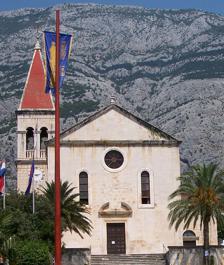
Building: Makarska Co-cathedral
Country: Croatia
Year built: 1756
Co-cathedral of St. Mark the Evangelist Konkatedrala sv. Marka evanđelista Makarska Co-cathedral Religion Affiliation Roman Catholic District Archdiocese of Split-Makarska Rite Roman Ecclesiastical or organizational status Co-cathedral Location Location Makarska , Croatia Architecture Type Church Style Baroque Groundbreaking 1700 Completed 1756 Co-cathedral of St. Mark the Evangelist ( Croatian : Konkatedrala sv. Marka evanđelista ) is a baroque church and former cathedral in the Archdiocese of Split-Makarska . It is located in the center of the town of Makarska , Croatia, on Andrija Kačić Miošić Square. The former cathedral was built in the Baroque style in 1700 as the cathedral of the then diocese of Makarska at the initiative of the Bishop of Makarska, Nikola Bijanković, but was never completely finished. In 1756, the cathedral was consecrated by a later Bishop of Makarska, Stjepan Blašković. In 1828 Makarska diocese became part of the united Archdiocese of Split-Makarska, with the diocesan cathedral based in Split. The façade, facing southwest, is decorated with two simple mullioned windows and a smaller Gothic -style oculus . On the right side from the entrance to the co-cathedral is the altar, which houses the bones of the patron saint of the city of Makarska and the diocese, St. Clement . The bones were brought to the co-cathedral from the Roman catacombs in 1725. On the left side from the entrance to the co-cathedral is the altar dedicated to Virgin Mary , and over it a small altar dedicated to Our Lady of the Rosary , decorated with the painting on wood of a Virgin and Child, painted by a master from the Byzantine school. The small altar, according to its locals, was built during the plague that hit Makarska in 1815. The second altar on the left is the altar of St. Cross . It is dedicated to the Calvary , and is decorated with the life-size wooden statues. The Co-Cathedral was badly damaged during the large earthquake that hit Makarska in 1962 . The renovation of the co-cathedral's interior changed its original appearance. The main altar, work of Venetian masters, was moved to the province Chapel of the Blessed Sacrament . Earthquake also damaged the choir. New organs, work of the Slovenian company Jenko, were installed in 1970. References